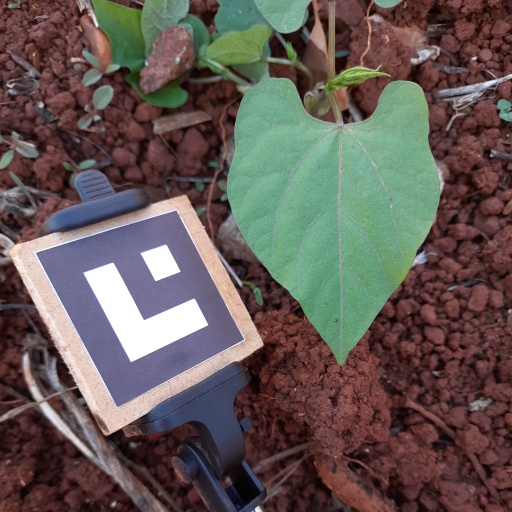
Observations: flat surface, no eating holes, under shade